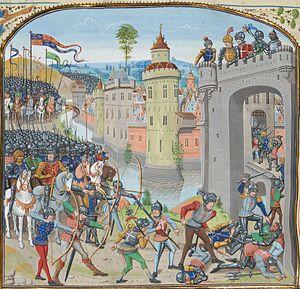
Cet article traite de l'histoire de Caen.
La chevauchée d'Édouard III de 1346, qui commence le 12 juillet 1346 par le débarquement des troupes anglaises dans le Cotentin et se termine par le début du siège de Calais le 4 septembre 1346, est un long raid dévastateur du roi d’Angleterre sur le sol français. Cette expédition dévaste une grande partie de la Normandie, du Vexin, du Beauvaisis, du Vimeu, du Ponthieu, du Boulonnais et du Calaisis. Elle culmine le 26 août 1346 par la bataille de Crécy qui voit les Anglais remporter une victoire éclatante sur la chevalerie française.
Geoffroy d’Harcourt, dit « le Boiteux », vicomte de Saint-Sauveur, maréchal d’Angleterre, tué au combat en novembre 1356 près de Coutances, fut l’instigateur de la première invasion anglaise de la Normandie lors de la guerre de Cent Ans. Il était l’un des plus puissants seigneurs de Normandie.